The People of India

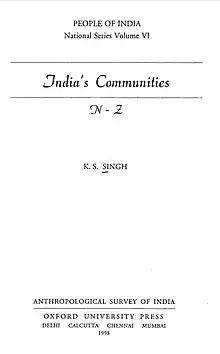
Cover page of "The People of India" (national series)

The multi-volume series of books, published from 1992 under the auspices of the government-run Anthropological Survey of India (AnSI), adopted the same title as the colonial works of 1868–1875 and 1908. The project was more detailed than the official ethnological surveys of the British Raj, which had a policy of ignoring communities of less than 2000 people and which laid much emphasis on anthropometry. The AnSI adopted a cut-off point of 200 members and preferred blood groups to be "the crucial indicator of physical difference".